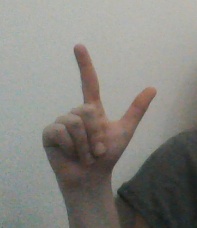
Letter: laam